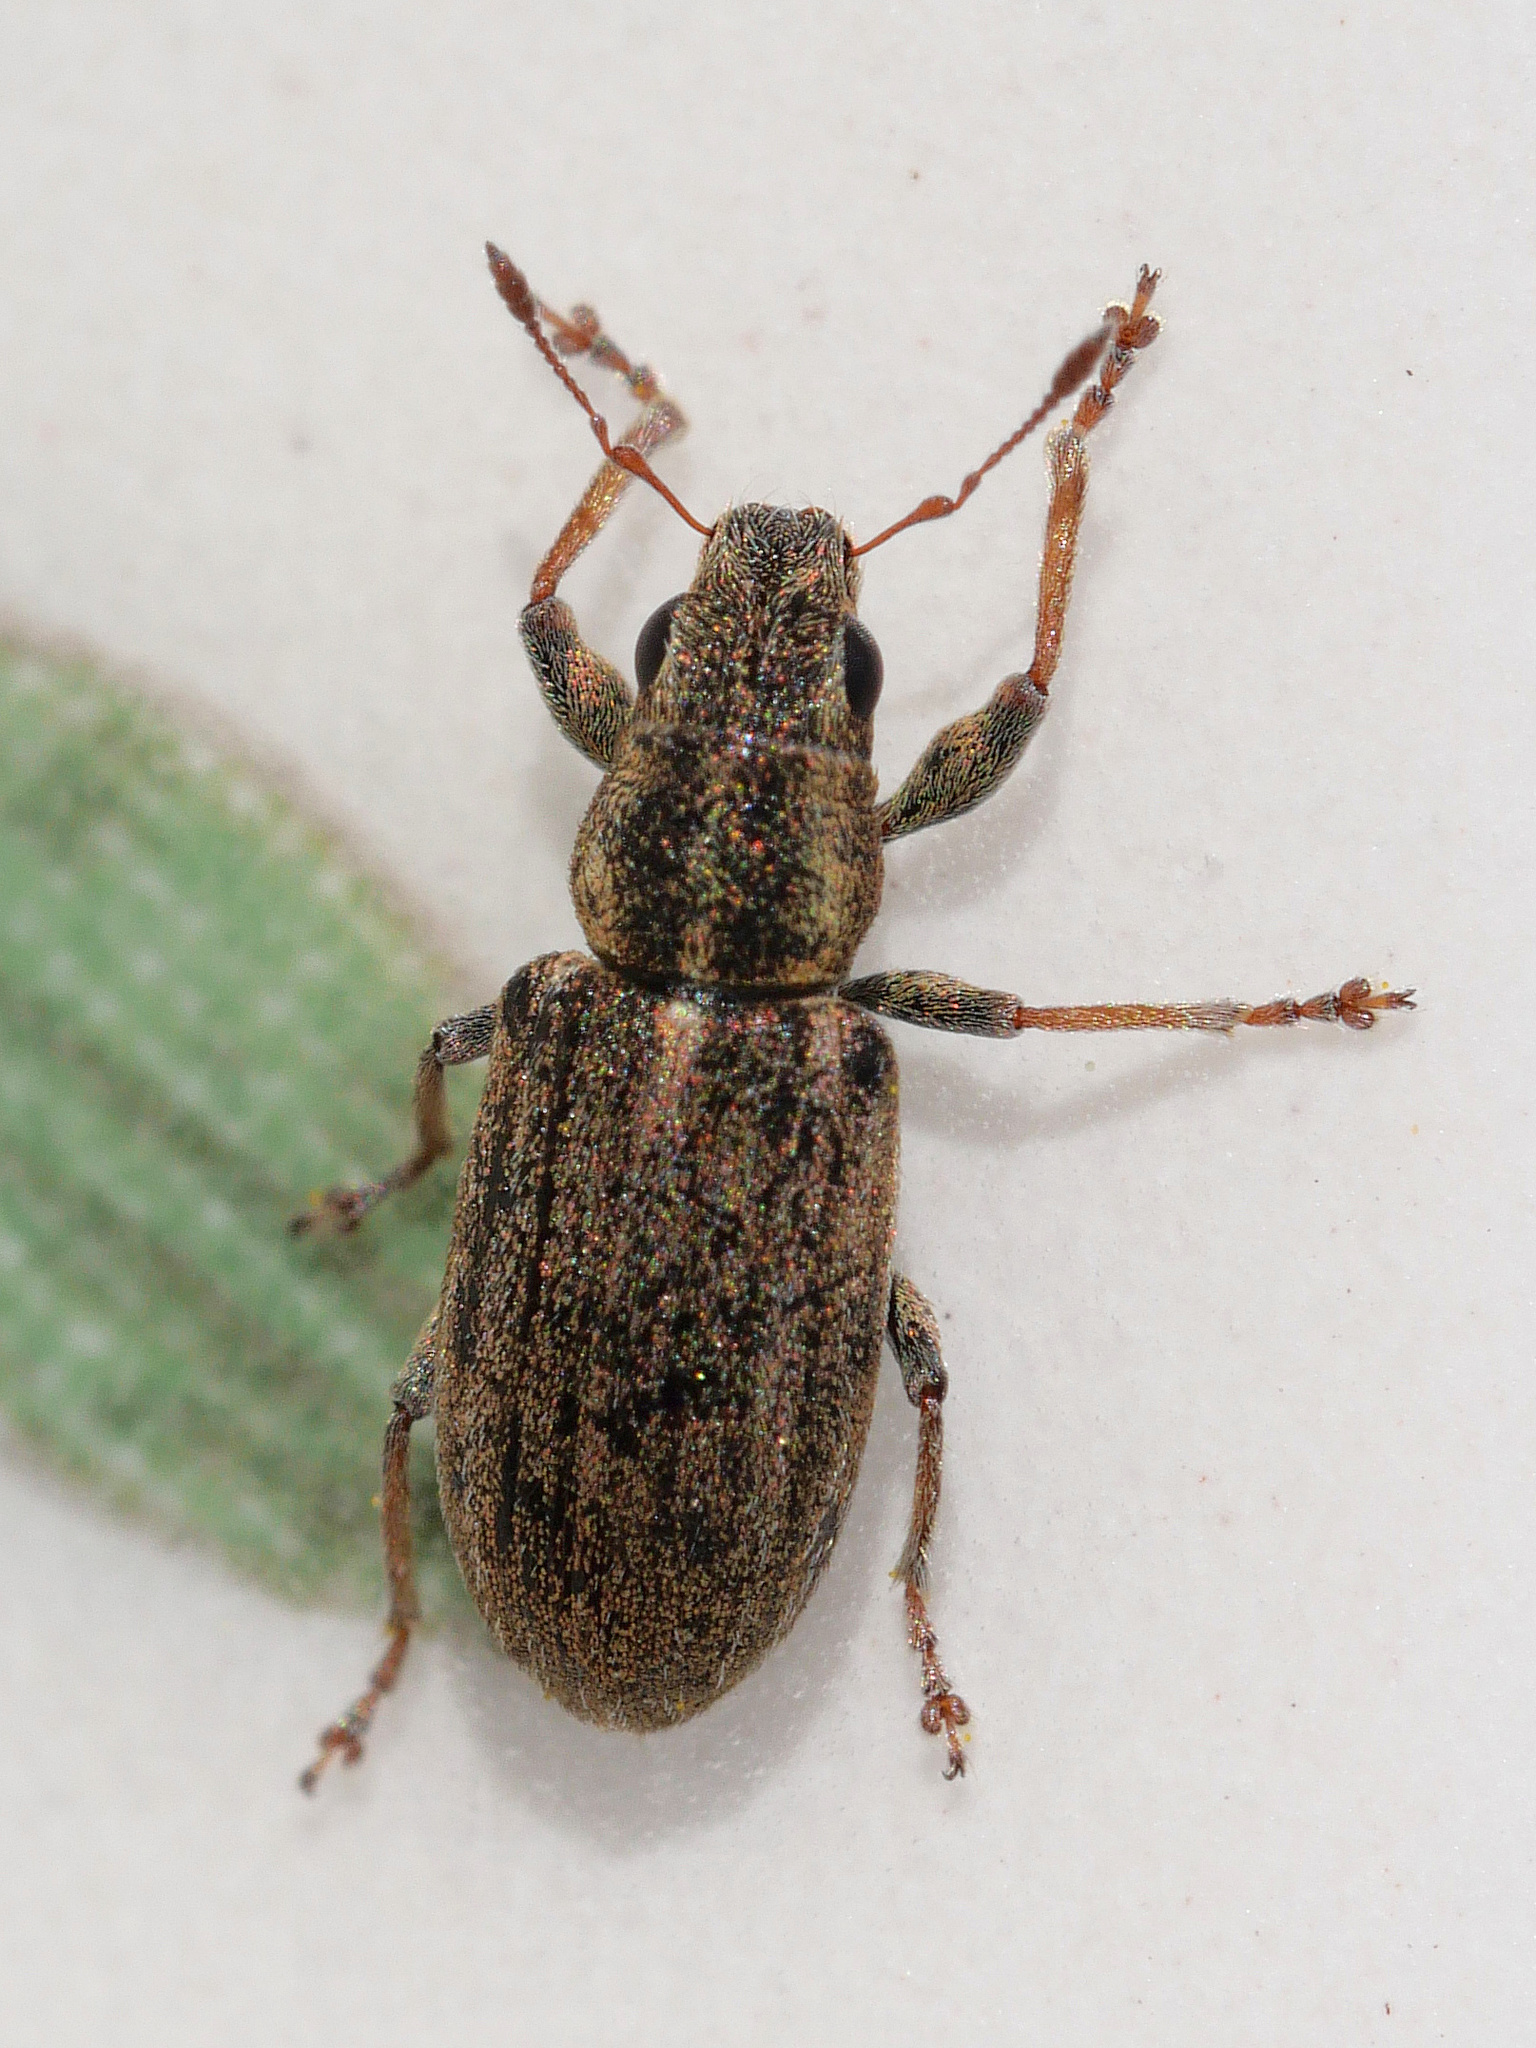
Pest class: pea_leaf_weevil